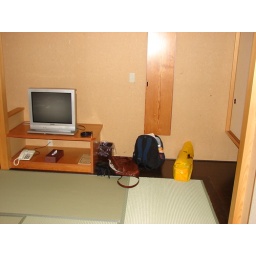
To the right in the room. That thin wooden thing on the wall opened to revel a mirror.